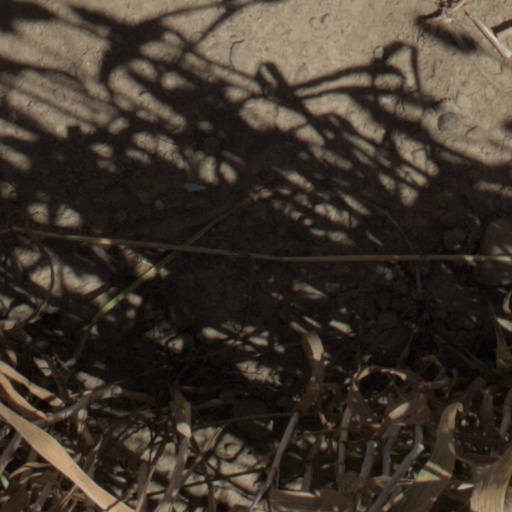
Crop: wheat